Joy (dog)

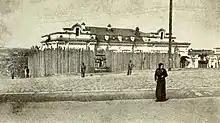
Ipatiev House in Yekaterinburg, where the Romanov family and their dogs were held in captivity

The family of the last Russian Emperor, Nicholas II, was fond of pets, having cats, dogs, a donkey, and a goat. The children of Emperor Nicholas II and Empress Alexandra Feodorovna had several dogs during their lifetimes. Among the most well-known dogs owned by the Romanov children were: